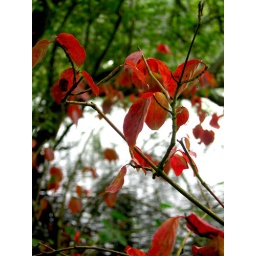
red against green